The Traveller Adventure

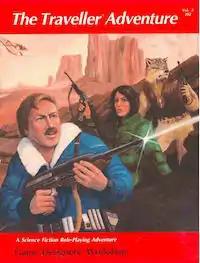
Cover by William H. Keith.

The Traveller Adventure is a campaign of linked adventures published by Game Designers' Workshop in 1983 for the science fiction tabletop role-playing game "Traveller", and a companion volume for "The Traveller Book".